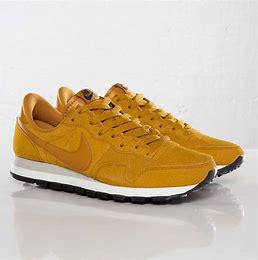
Brand: Nike
Model: Air Pegasus 83